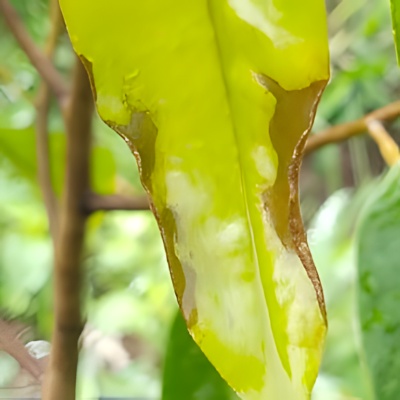
Label: Leaf_Rhizoctonia